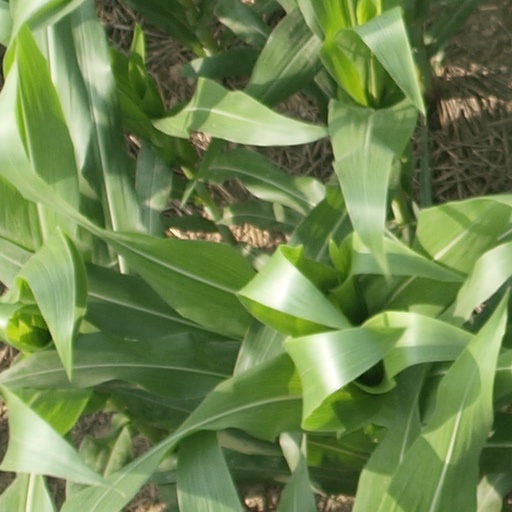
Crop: maize; corn